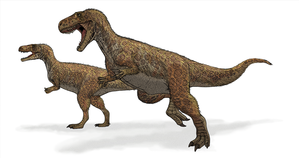
Megalosaurus est un genre éteint de dinosaures de l'ordre des saurischiens, du sous-ordre des théropodes et de la famille des Megalosauridae. Il vécut au Jurassique moyen, d'environ 175 à 164 millions d'années. Il mesurait 6 mètres à 7 mètres de long et 3 mètres de haut. Premier dinosaure à avoir fait l'objet d'une description scientifique, Megalosaurus jouit d'une grande célébrité dans les arts et la fiction entre sa première description en 1824 et les années 1920, avant que sa renommée ne s'étiole au profit d'autres espèces de dinosaures découvertes plus tard.